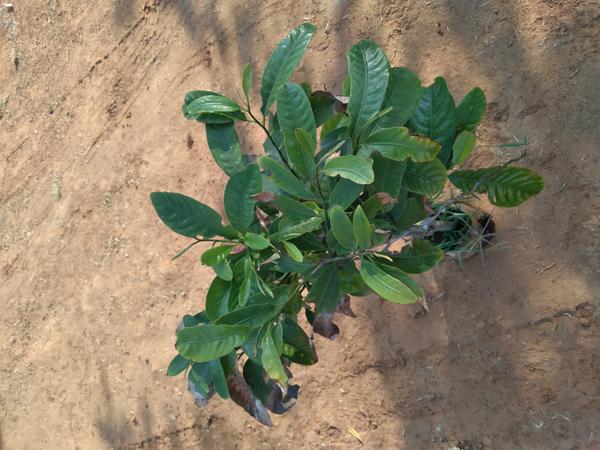
Plant: Mango